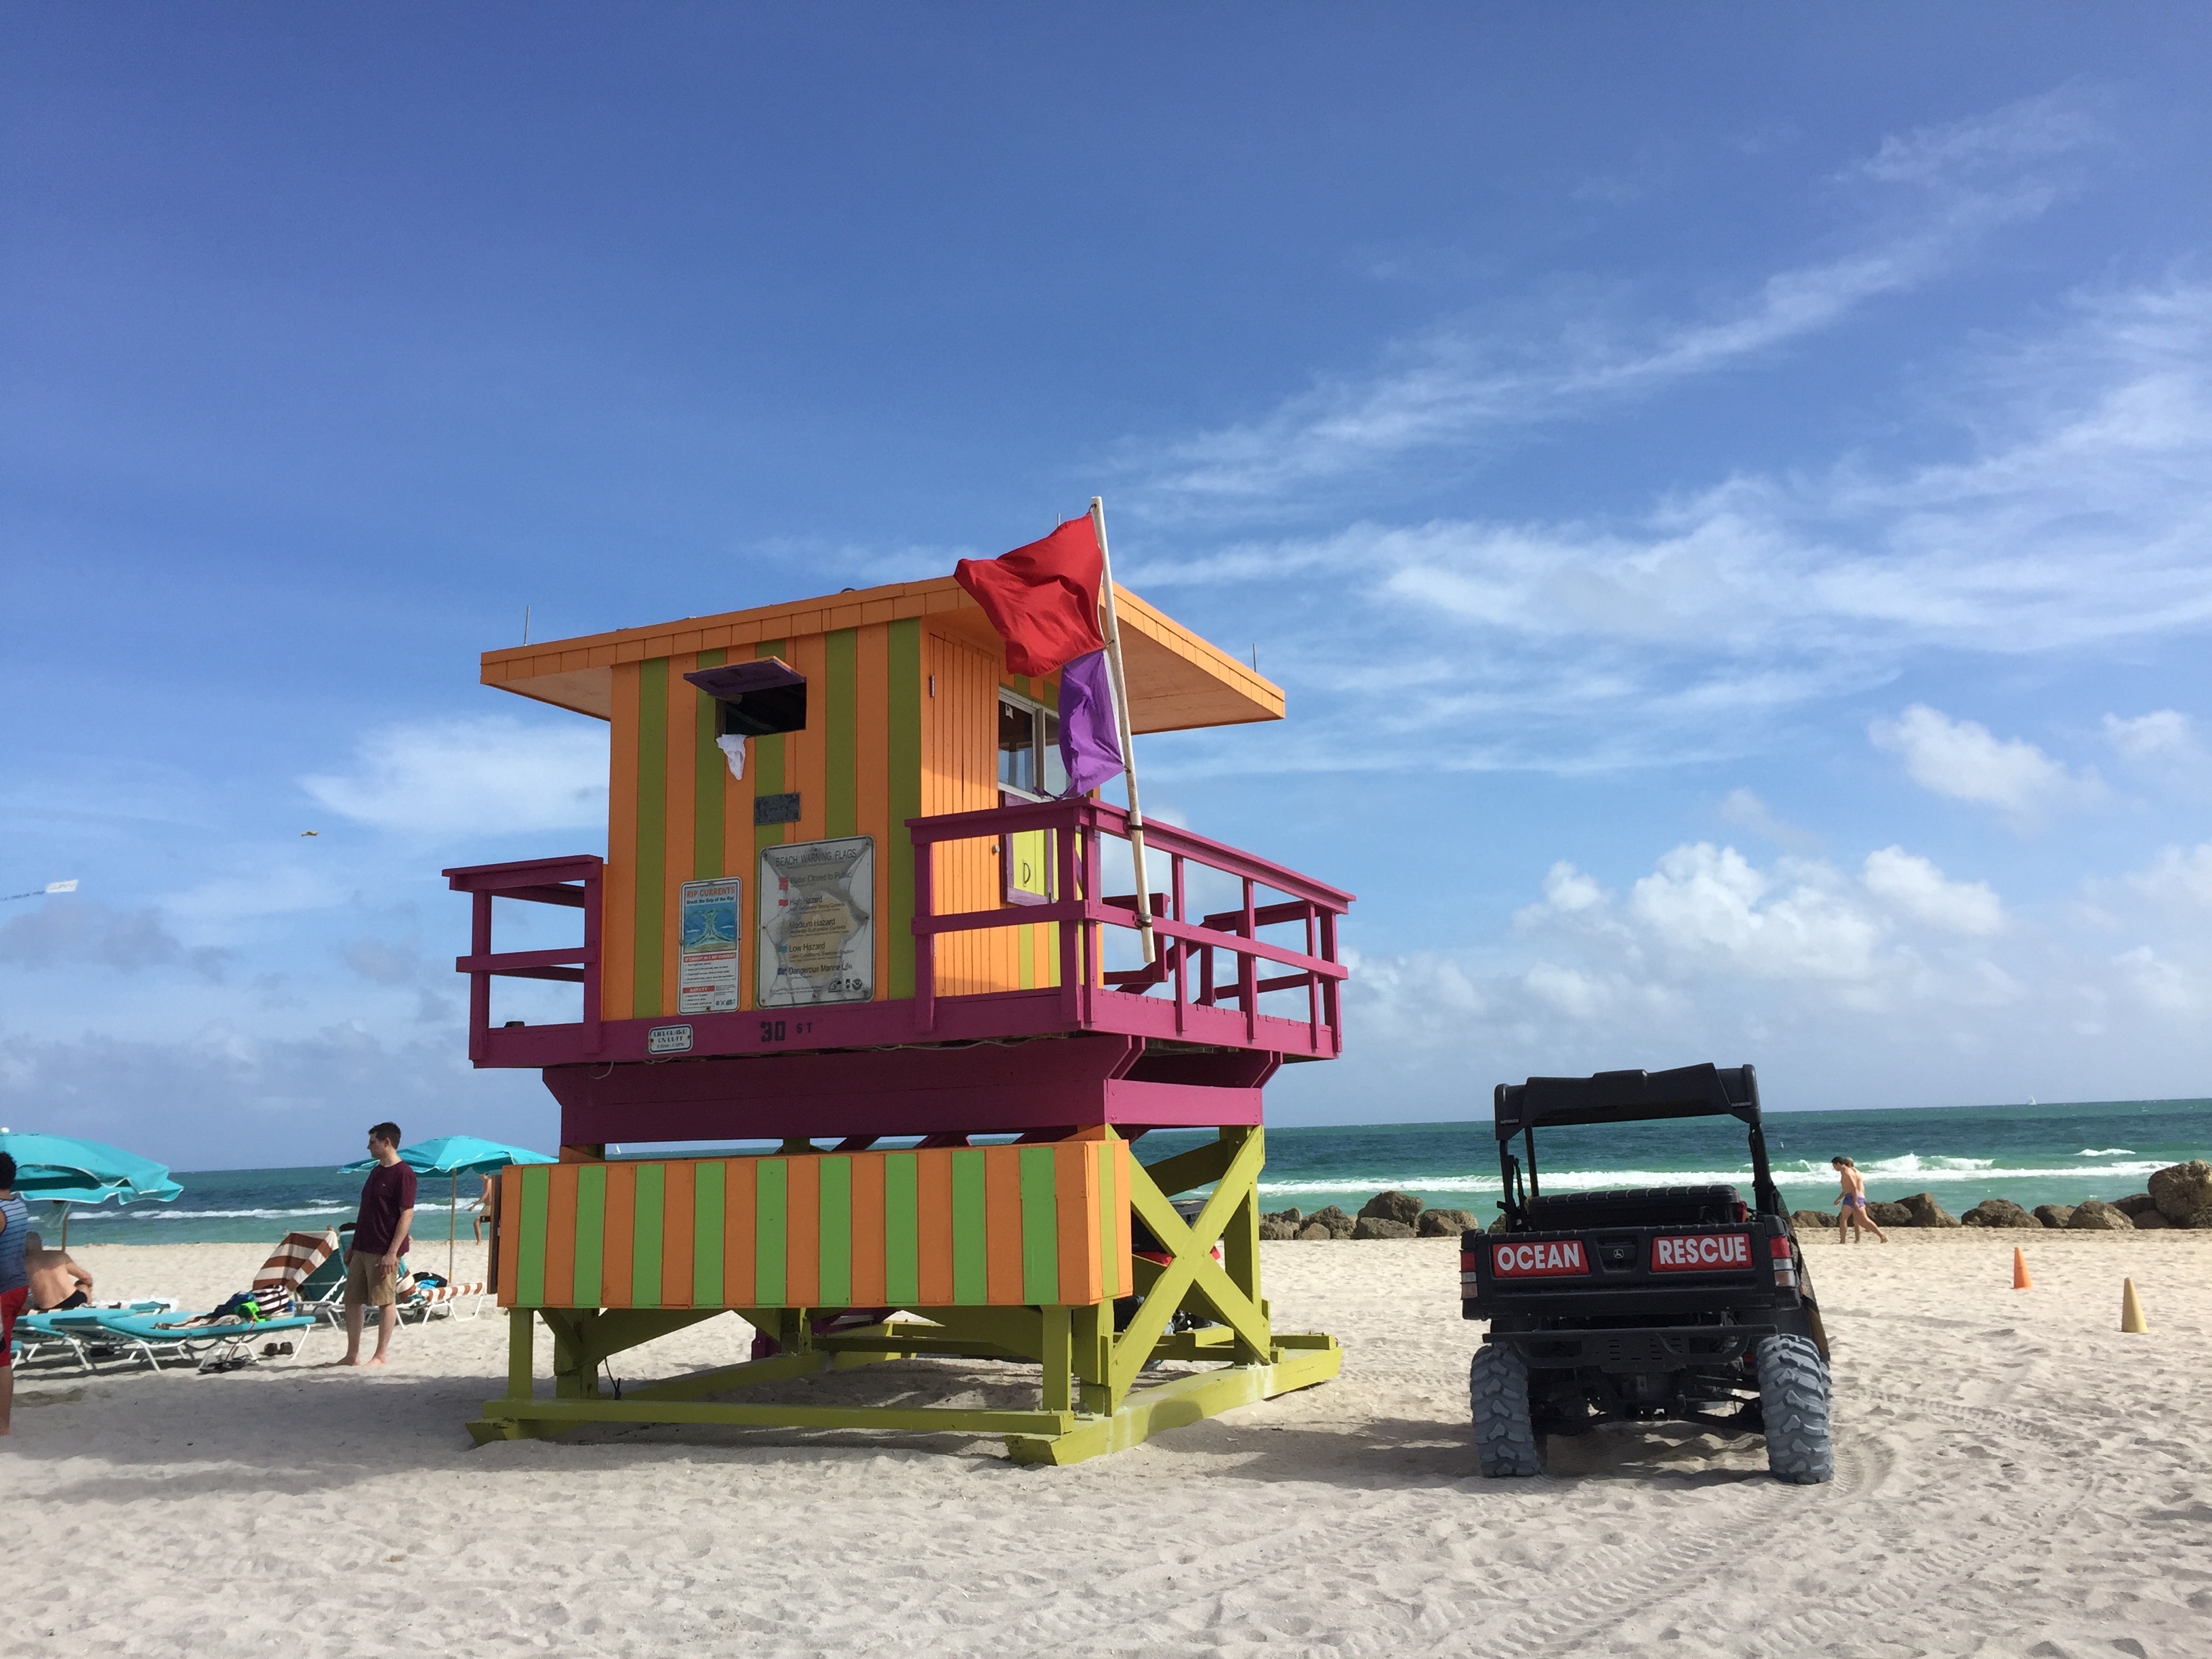
beach, vacation, vehicle, usa, playground, florida, miami beach